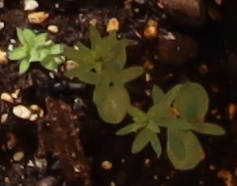
Label: Flax